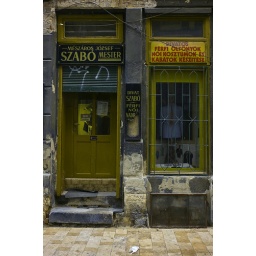
He's in the door window